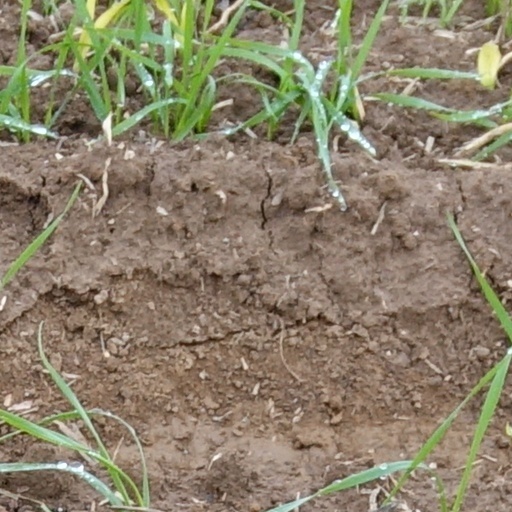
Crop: wheat